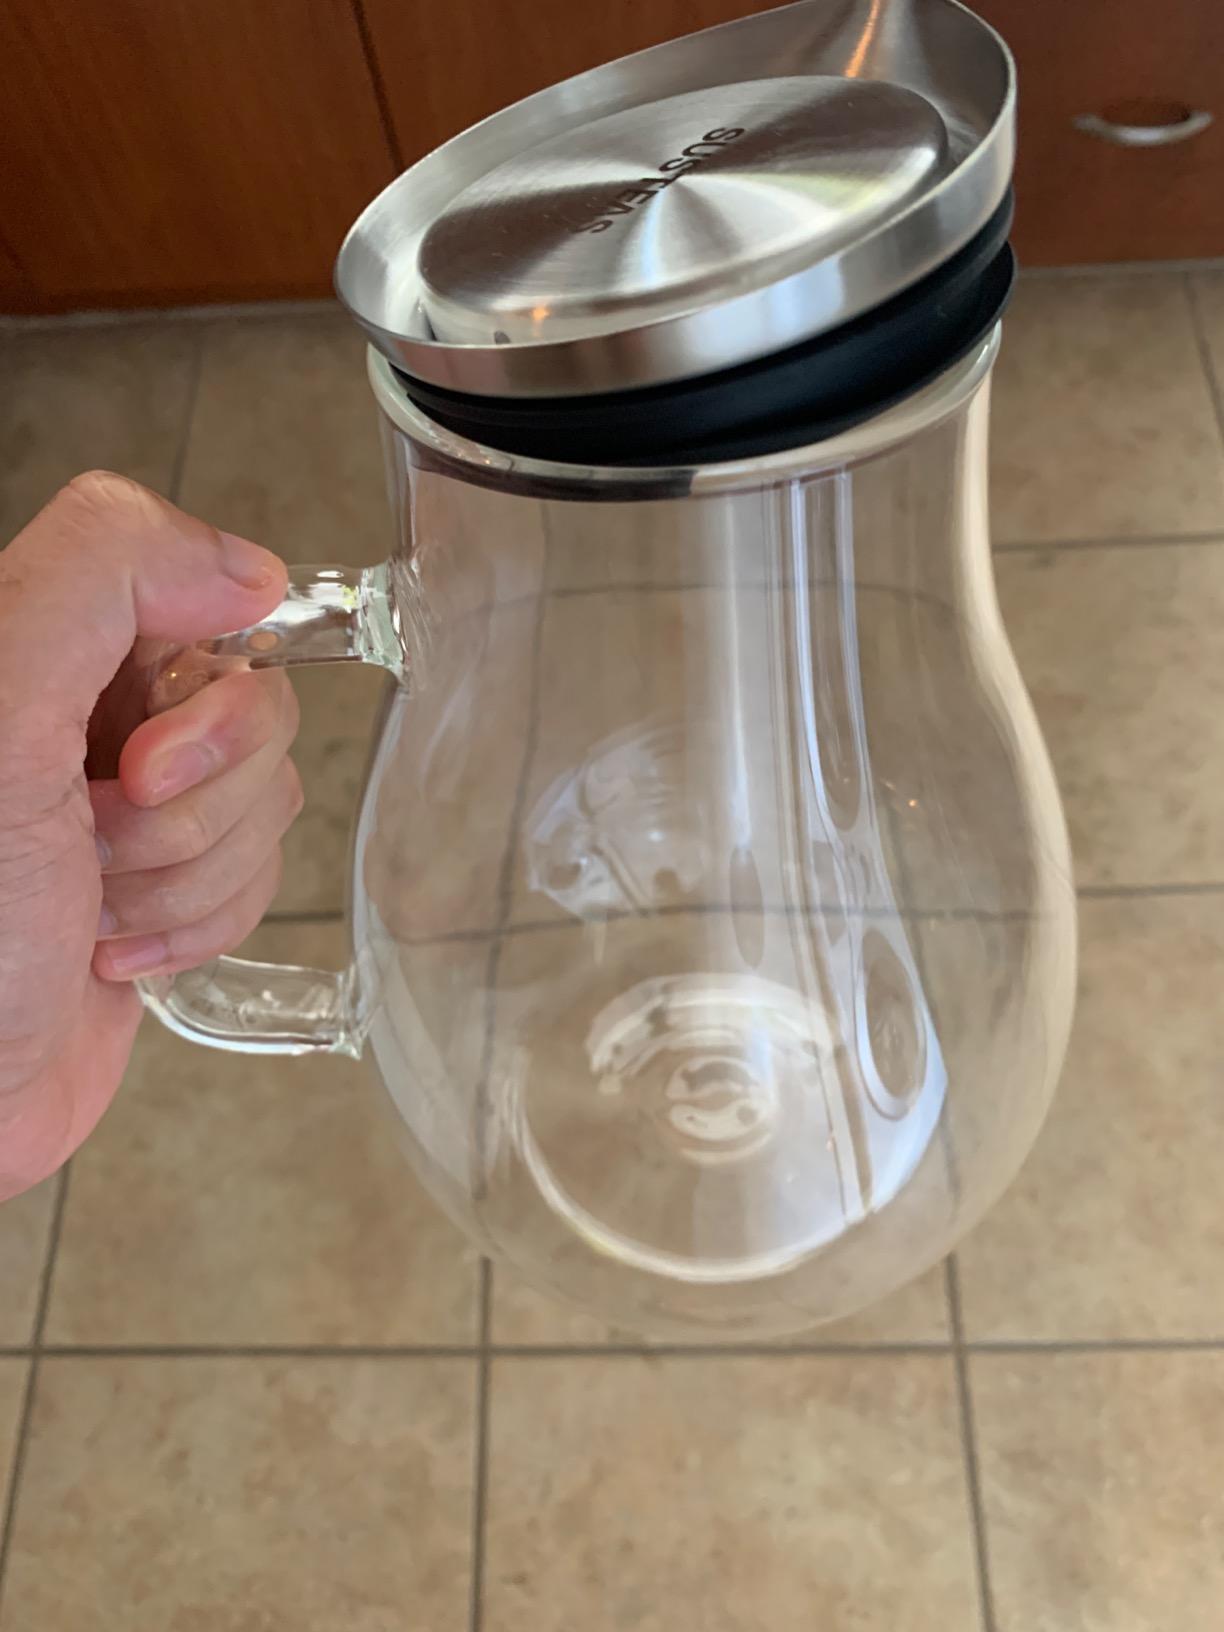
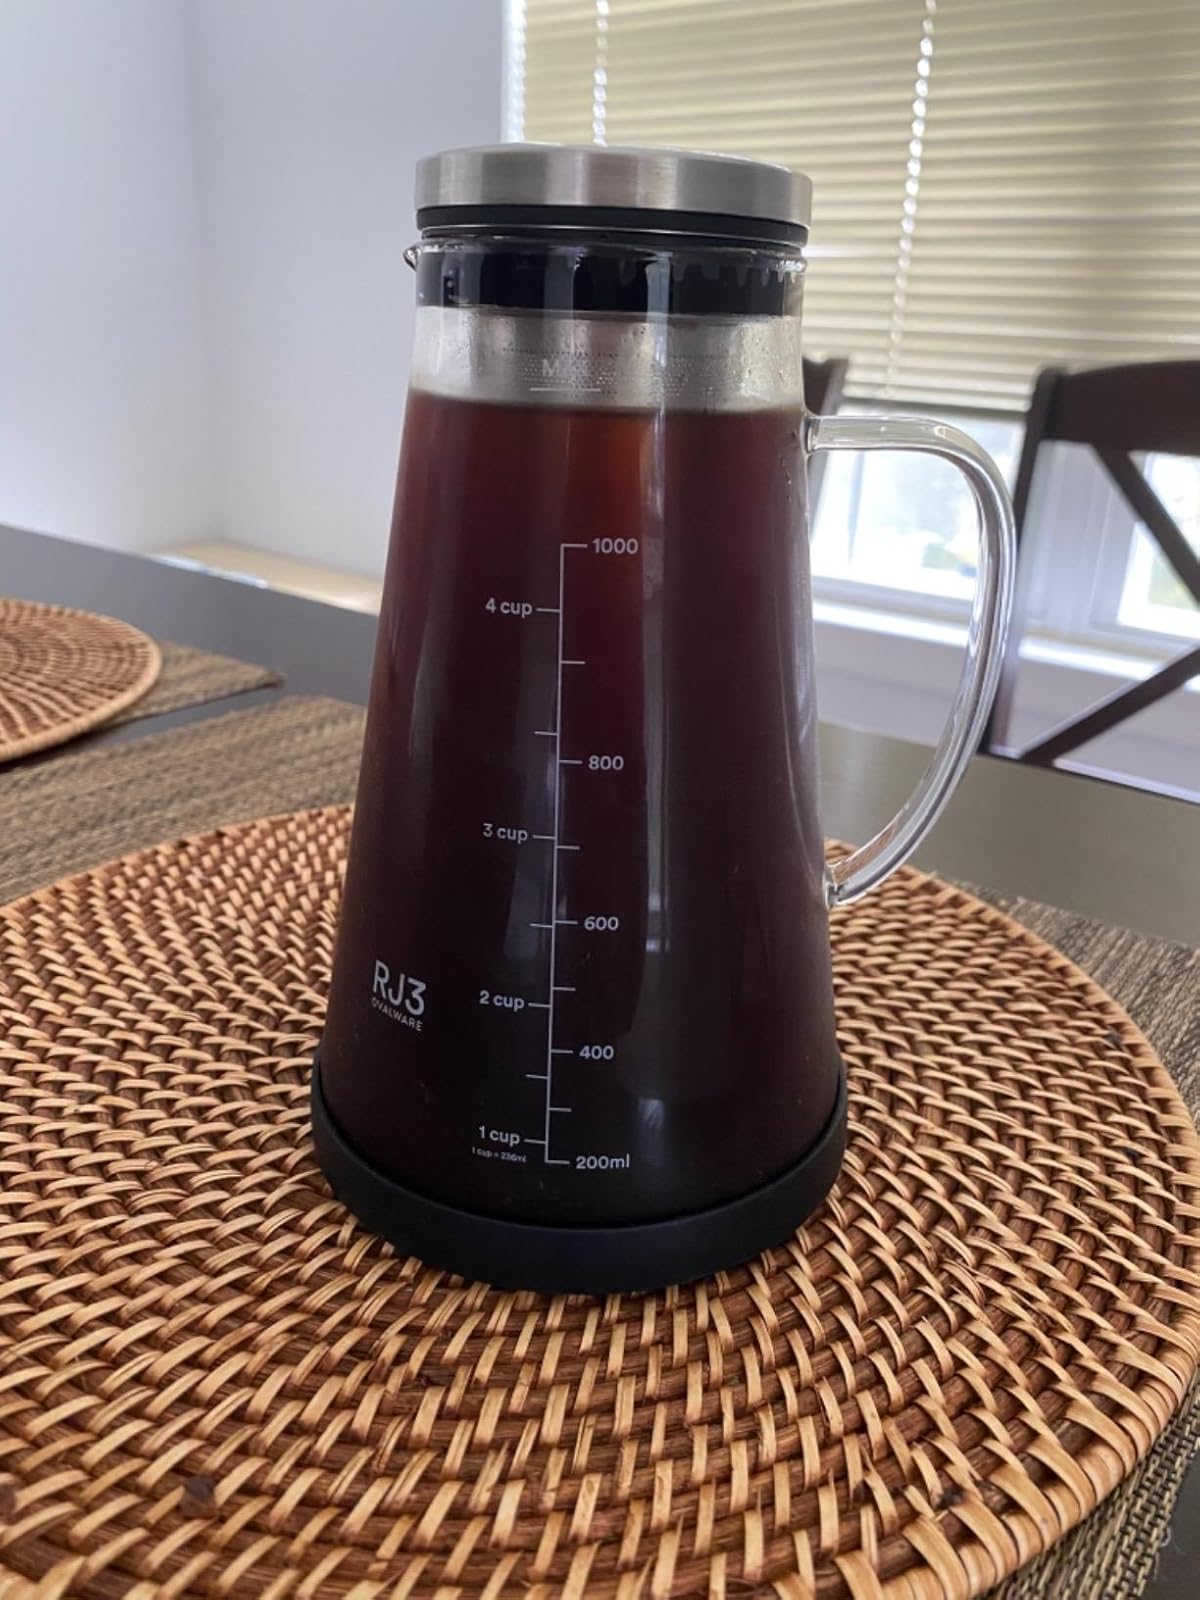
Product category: items_tea
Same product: no